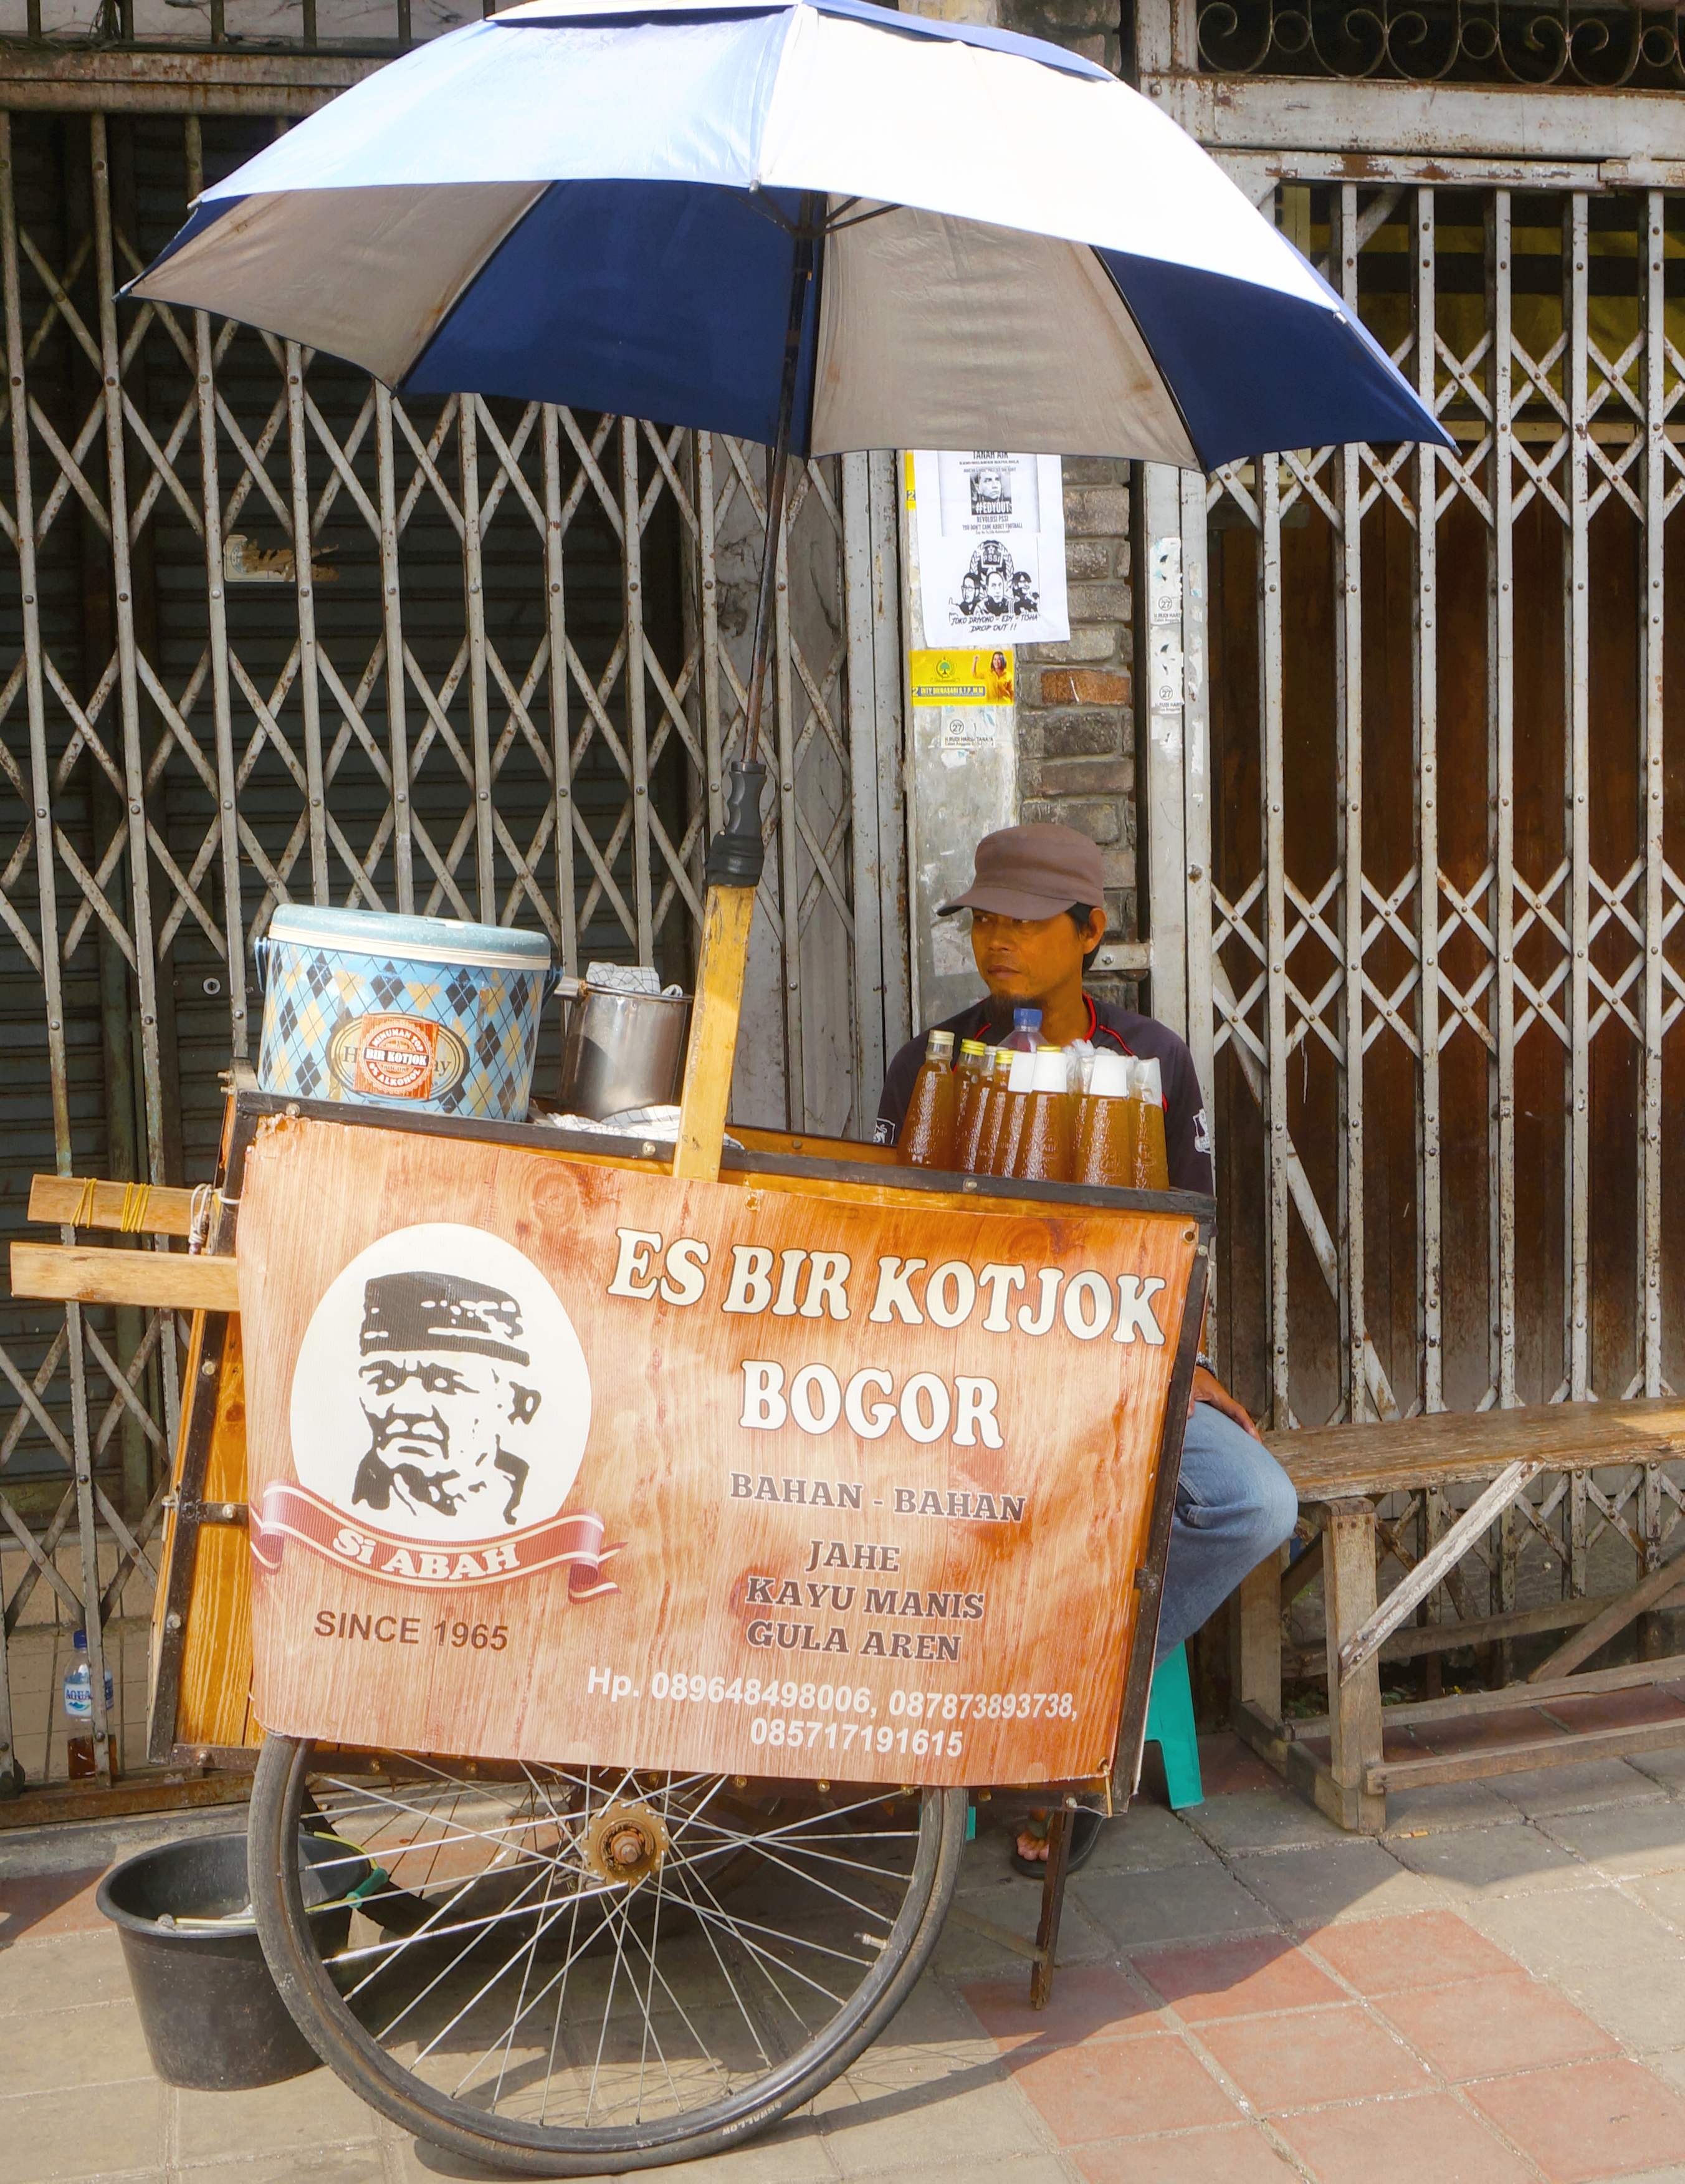
food, street, beer, mobile, hawker, seller, special, unique, wheel, photograph, tire, umbrella, vehicle, yellow, bicycle, bicycle tire, motor vehicle, snapshot, wood, automotive wheel system, art, bicycle accessory, road, fashion accessory, city, spoke, sidewalk, shade, advertising, fence, tourism, transport